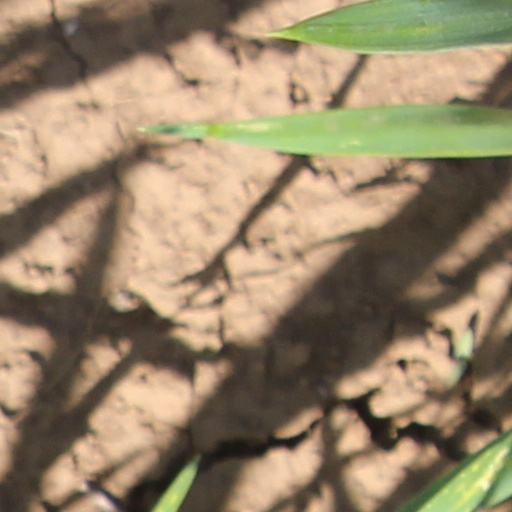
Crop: wheat